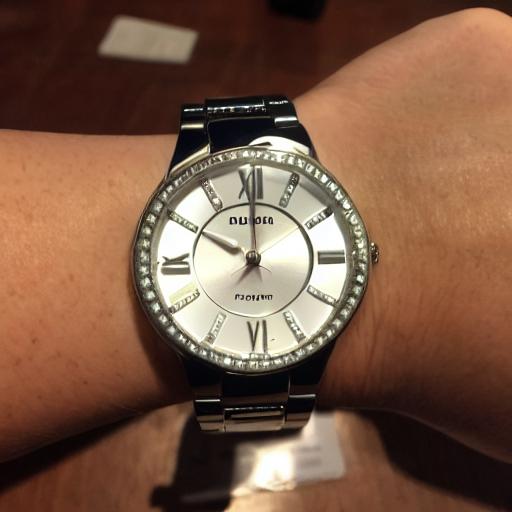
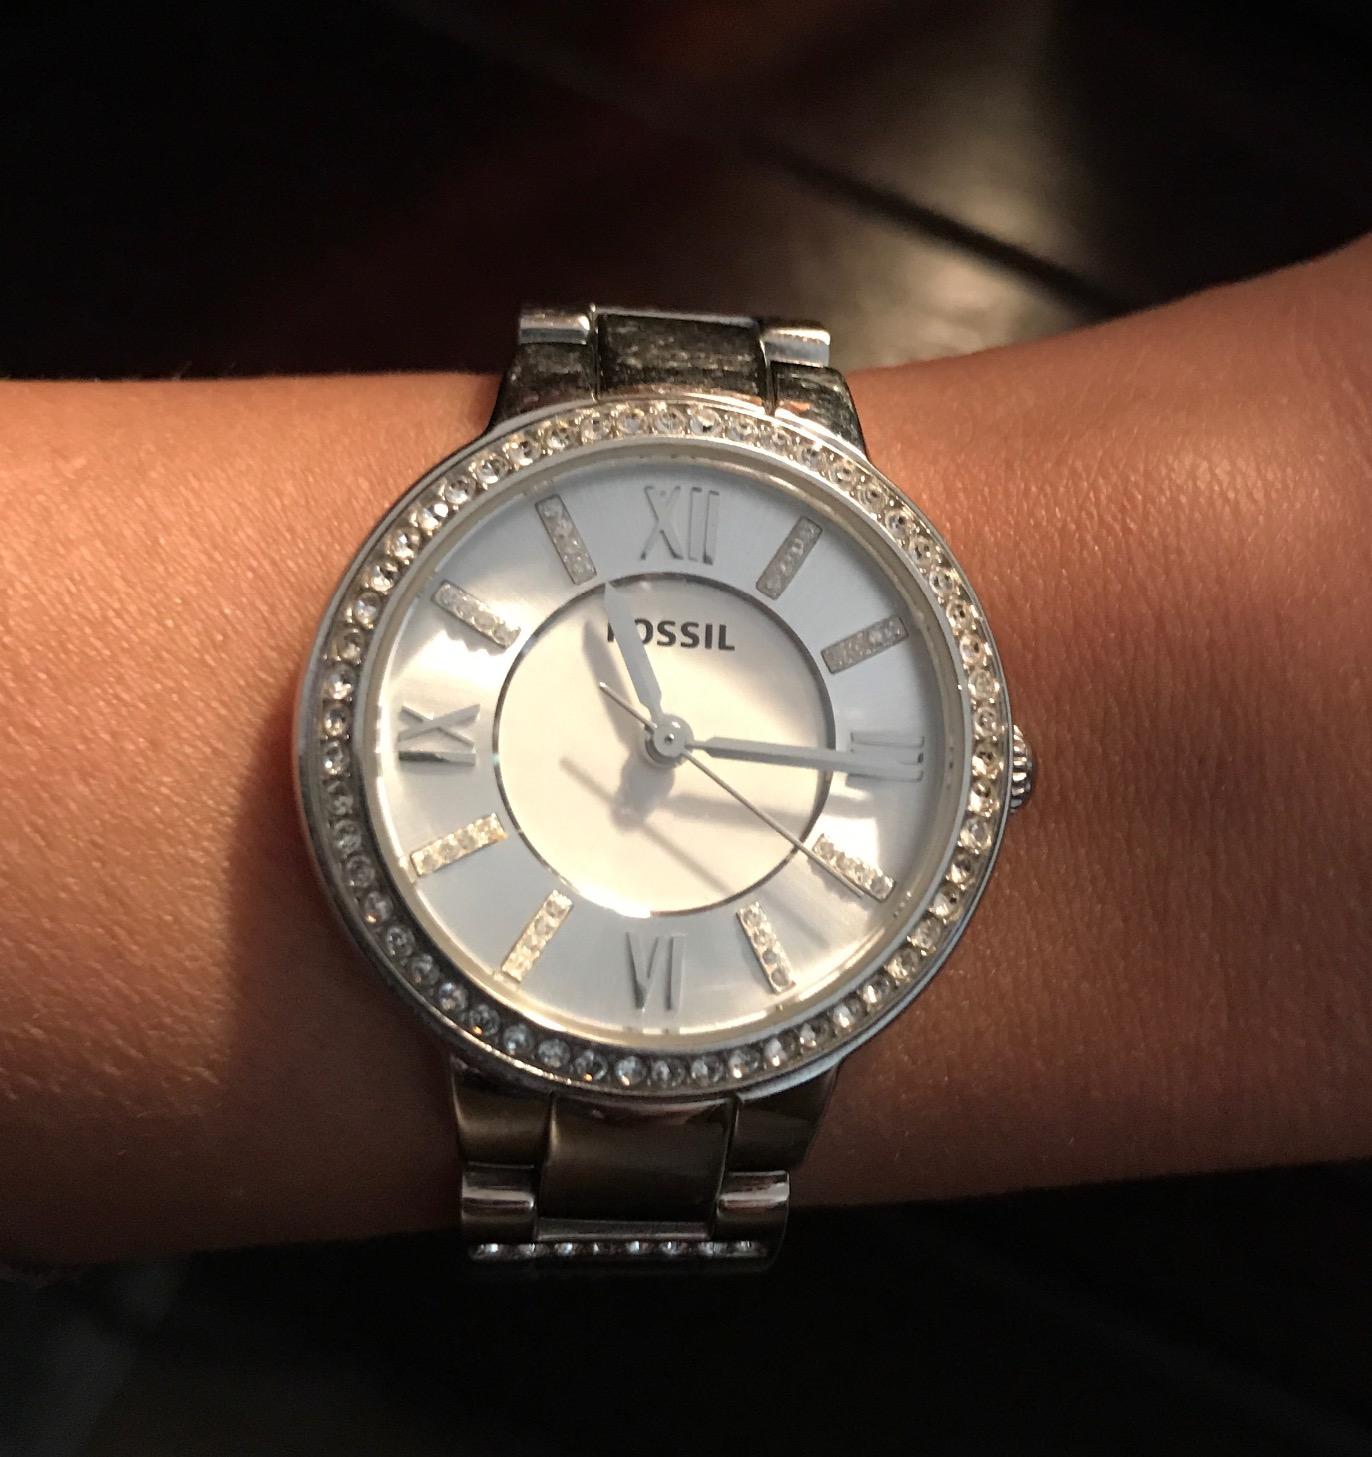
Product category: accessories_watch
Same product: no